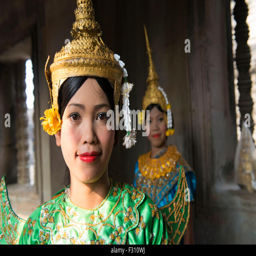
apsara dancer at the temples